Johann Schroth

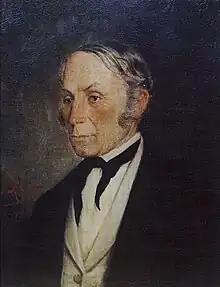
Johann Schroth

Johann Schroth (February 11, 1798 in Böhmischdorf, Silesia, today Česká Ves, Czech Republic – March 26, 1856 in Lipová-lázně) was an Austrian naturopath.